Meeting house

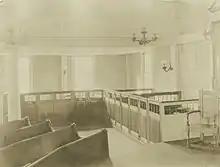
Sheep-pen pews, Old Ship Meeting house, Hingham, Massachusetts, ca. 1880

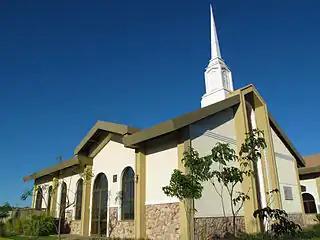
A meetinghouse of the Church of Jesus Christ of Latter-day Saints in Uruguaiana, Brazil, used for weekly services

The nonconformist meeting houses generally do not have steeples, with the term "steeplehouses" referring to traditional or establishment religious buildings.